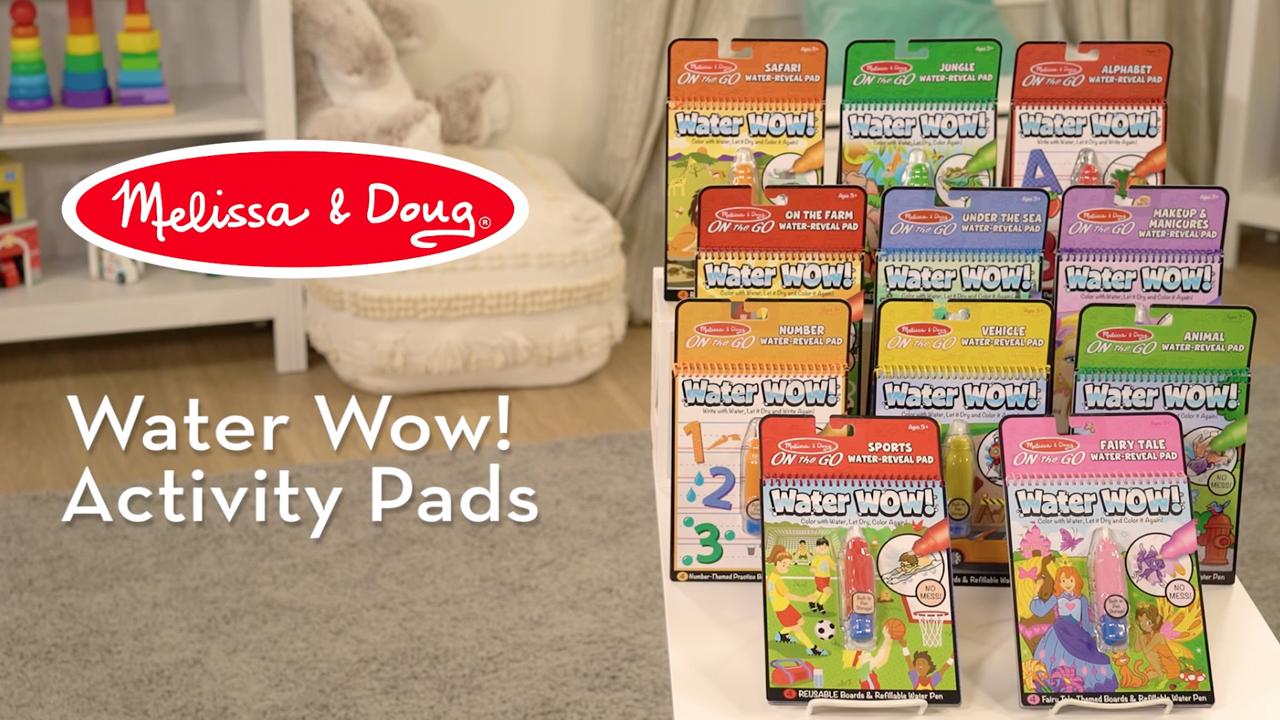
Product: Melissa & Doug On the Go Water Wow! Pet Mazes Activity Pad (The Original Reusable Coloring Book, Refillable Water Pen, Great Gift for Girls and Boys - Best for 3, 4, 5, 6, and 7 Year Olds)
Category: Toys & Games | Arts & Crafts | Craft Kits | Paint with Water Kits
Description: NO-MESS ACTIVITY BOOK: The Melissa and Doug On the Go Water Wow Pet Mazes Activity Pad features reusable pages that come to life when wet.
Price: $4.85
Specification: ProductDimensions:0.8x6.9x9.9inches|ItemWeight:6.4ounces|ShippingWeight:6.7ounces(Viewshippingratesandpolicies)|DomesticShipping:ItemcanbeshippedwithinU.S.|InternationalShipping:ThisitemcanbeshippedtoselectcountriesoutsideoftheU.S.LearnMore|ShippingAdvisory:Thisitemmustbeshippedseparatelyfromotheritemsinyourorder.Additionalshippingchargeswillnotapply.|ASIN:B0120Z9DDC|Itemmodelnumber:9484|Manufacturerrecommendedage:4-6years